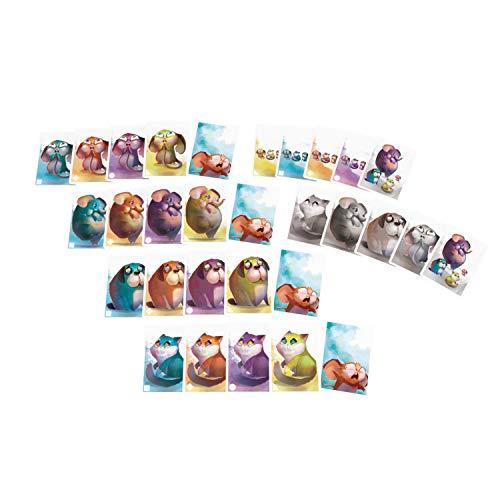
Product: Strawberry Studio Scare It!
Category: Toys & Games | Games & Accessories | Card Games
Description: Easy-to-learn mechanisms and gorgeous artwork.
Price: $12.25
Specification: ProductDimensions:5.9x3.9x0.9inches|ItemWeight:4.5ounces|ShippingWeight:2.2pounds|ASIN:B07D45QX4L|Itemmodelnumber:005STR|Manufacturerrecommendedage:8yearsandup